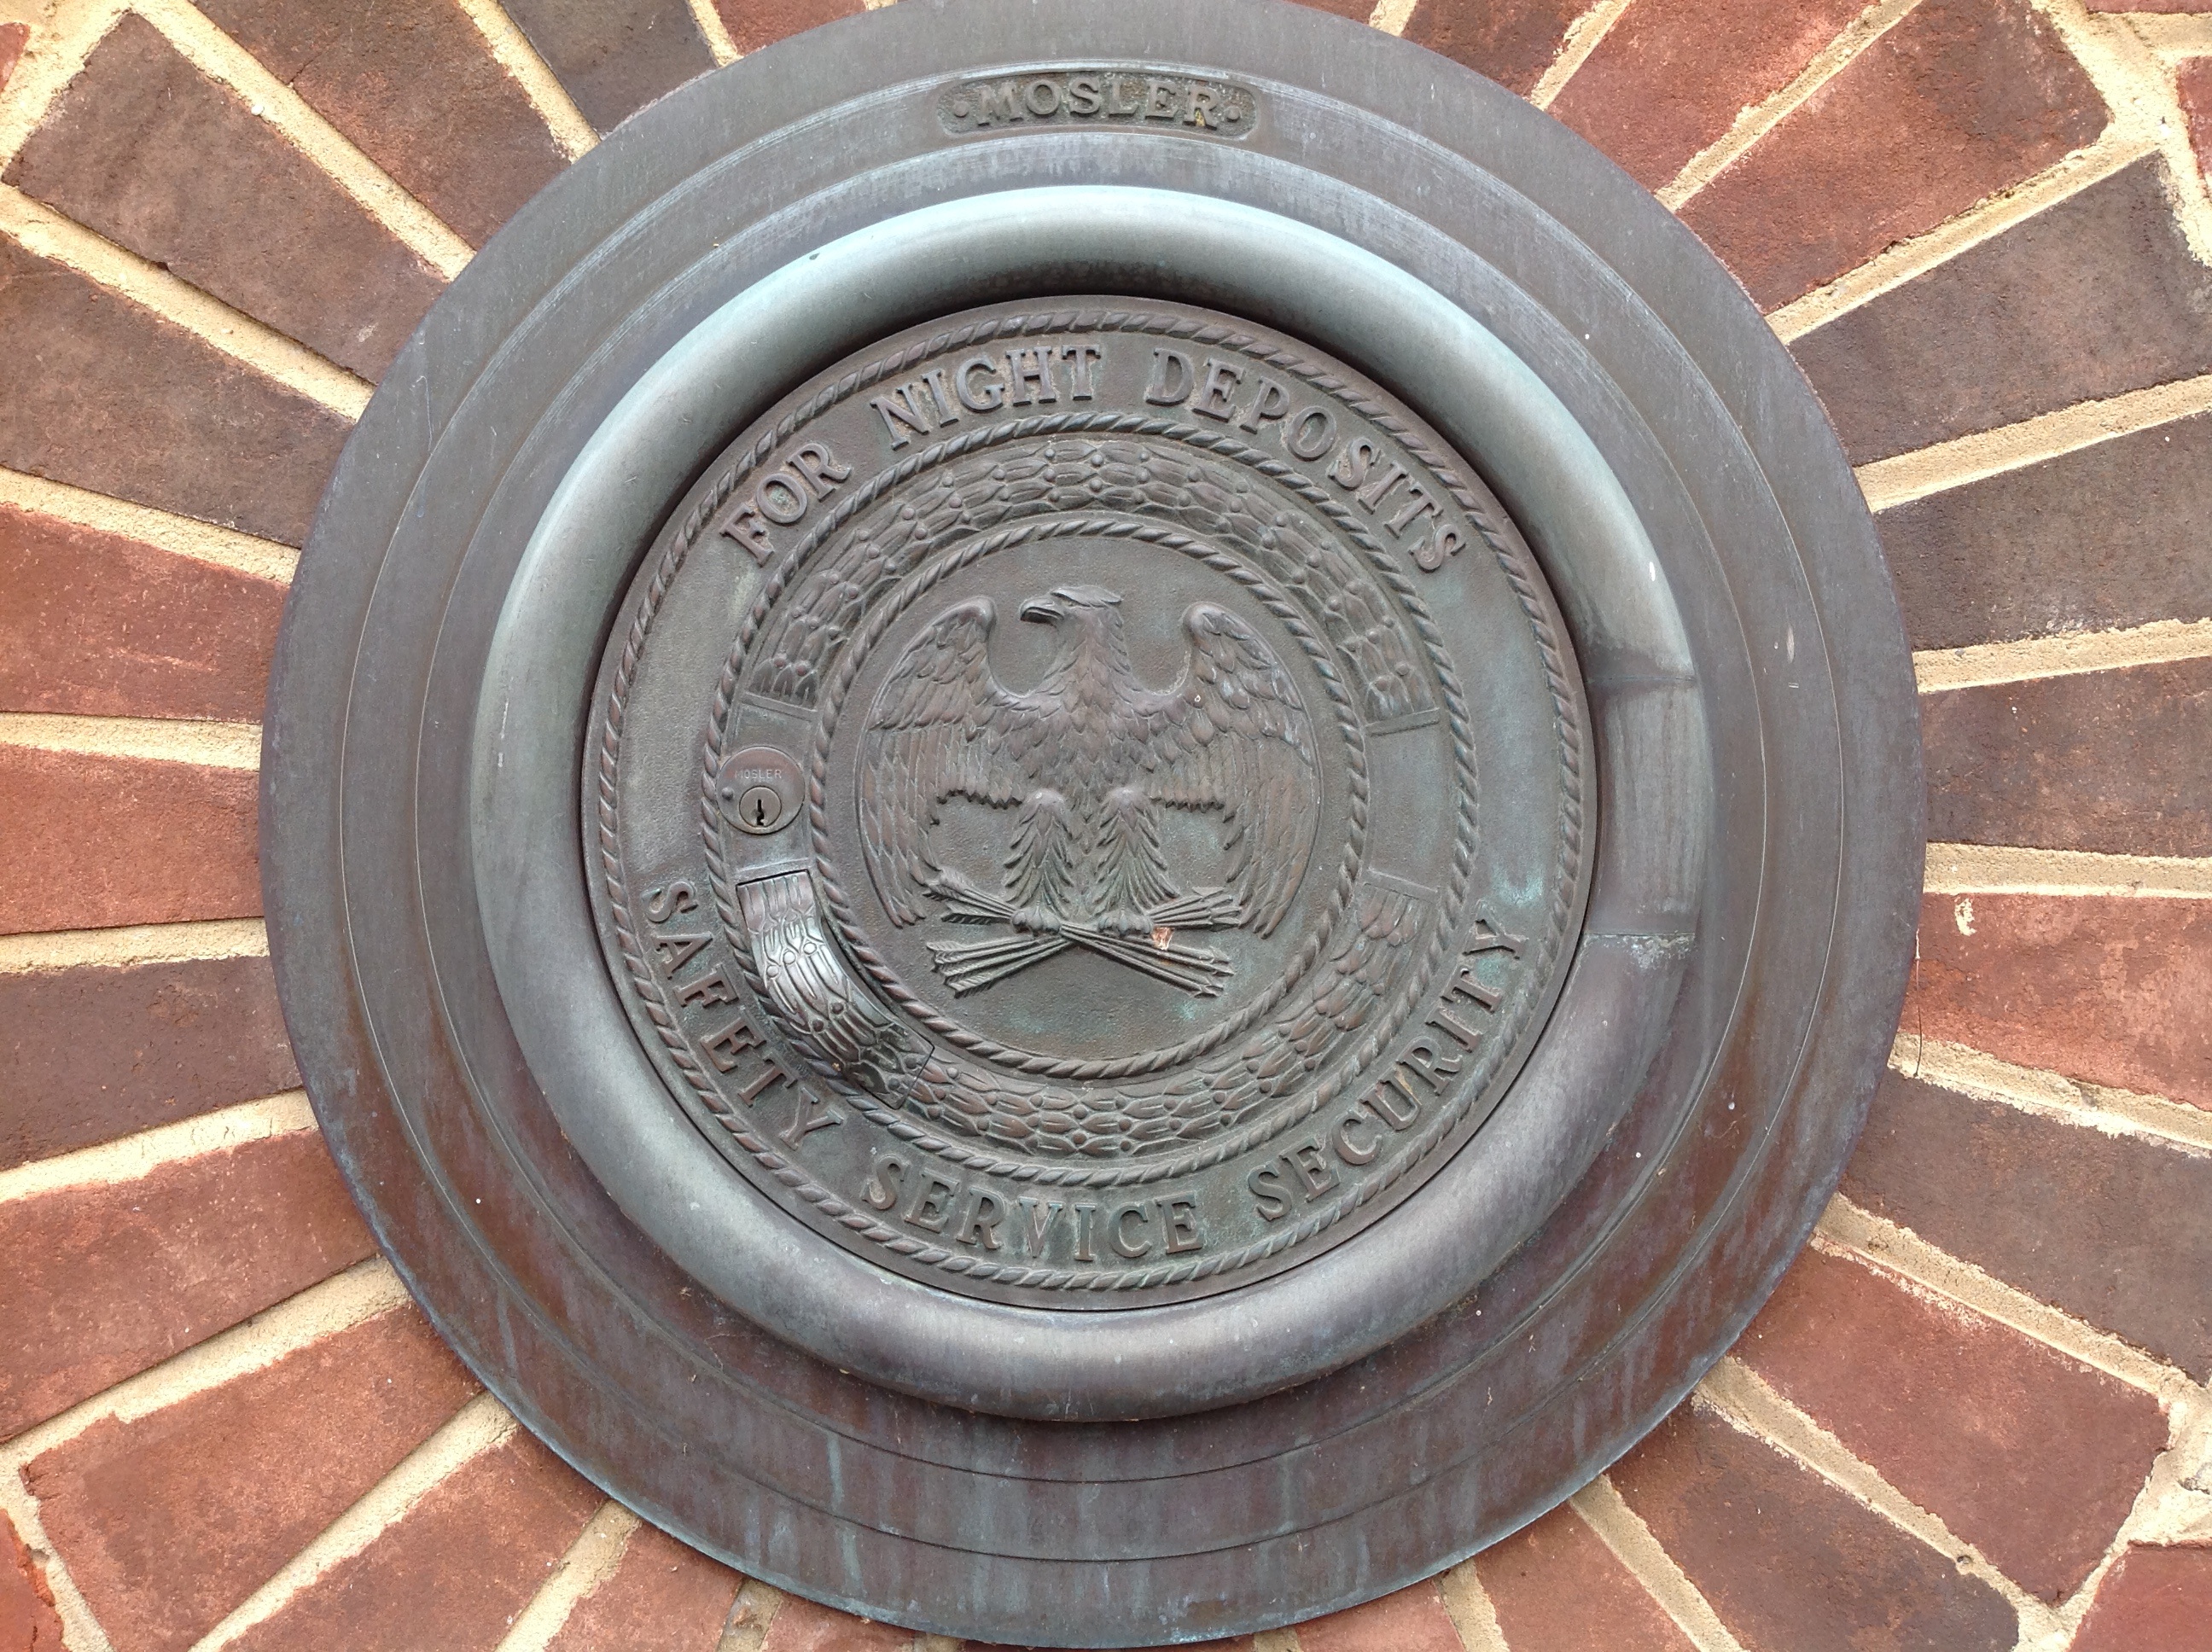
wheel, round, symbol, historic, seal, tire, circle, emblem, rim, bronze, hubcap, dishware, man made object, automotive tire